Tattoo

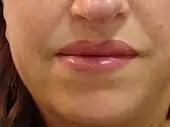
Tattooed lip makeup

Permanent makeup is the use of tattoos to create long-lasting eyebrows, lips (liner or lip blushing), eyes (permanent eyeliner), and even moles definition. Natural colors are used to mimic eyebrows and freckles, while diverse pigments for lips and eyeliner for a look akin to traditional makeup.